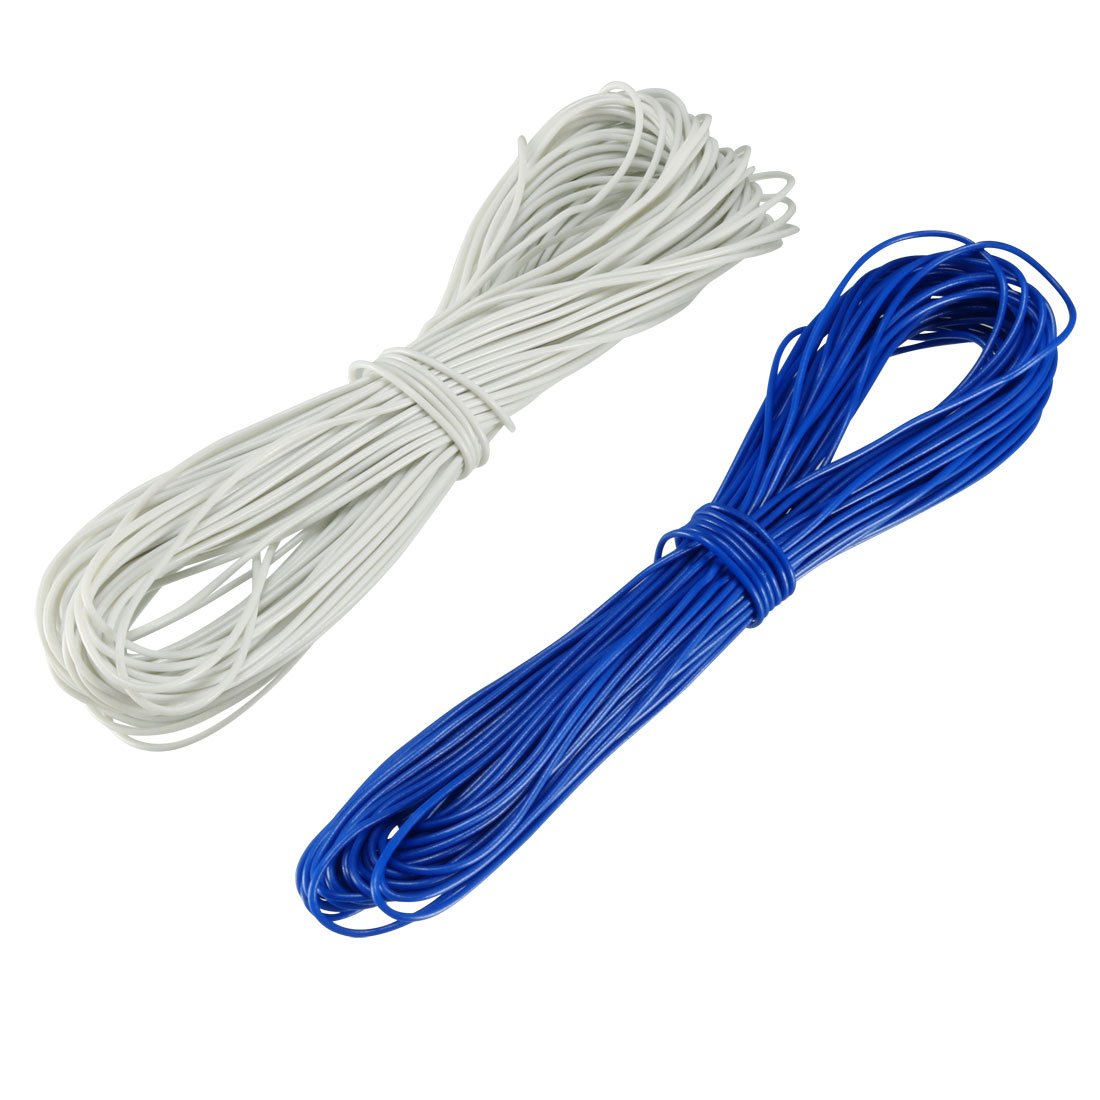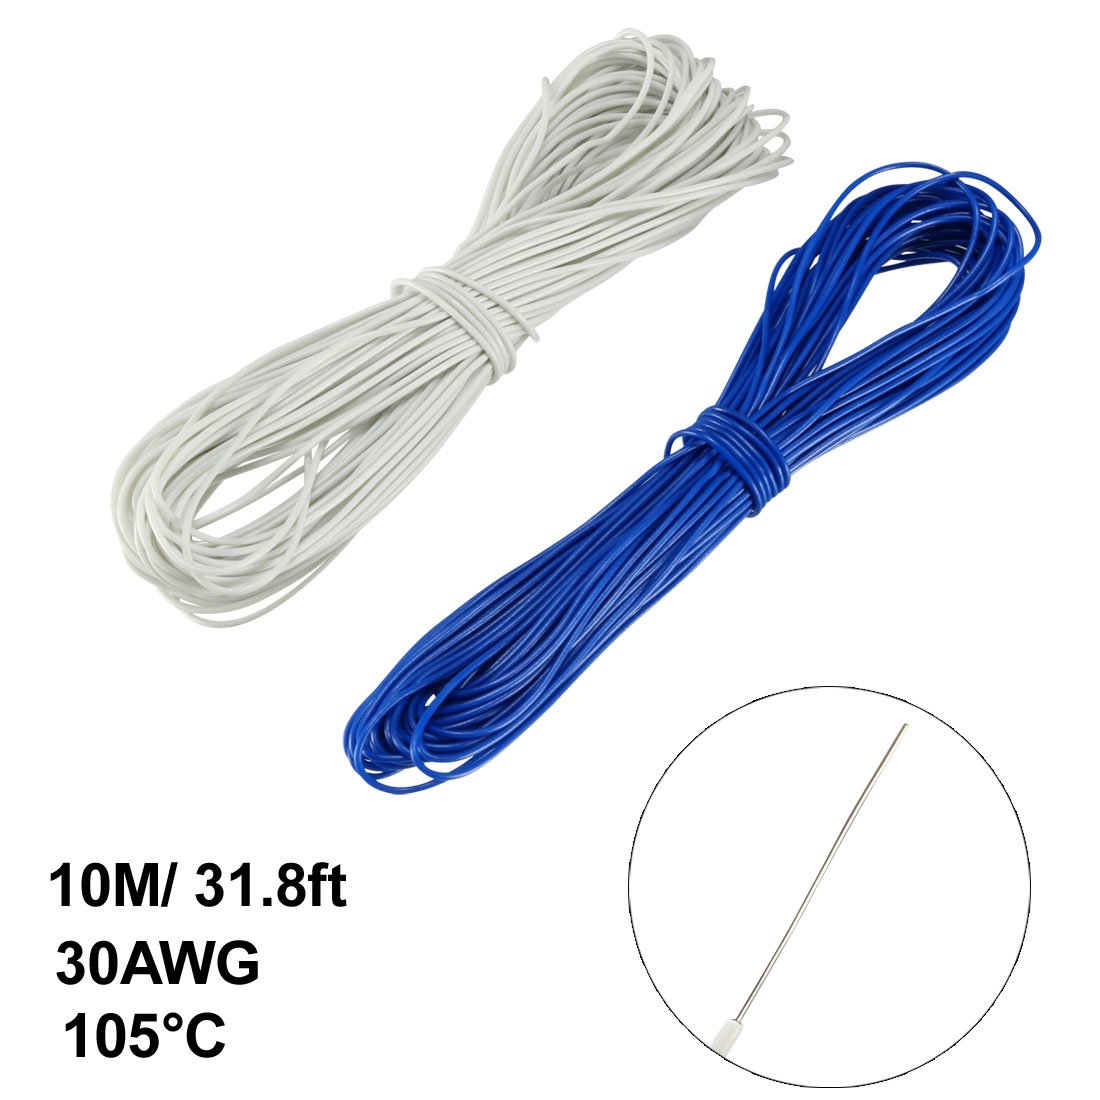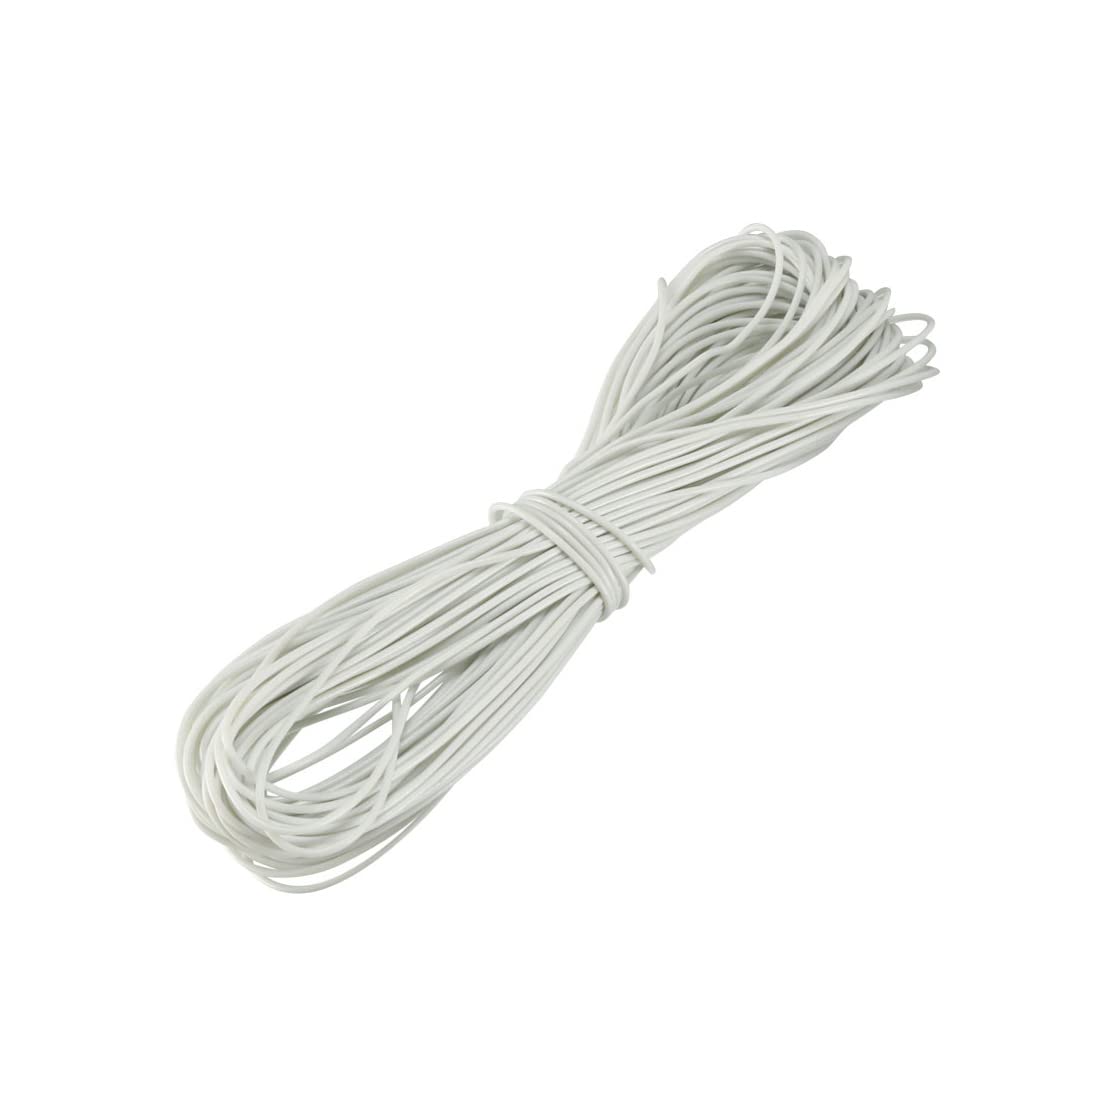
uxcell 2 Pcs Wrapping Wire Tin Plated Copper Wire PCB Wires Cable P/N DM-30-1000 30 AWG 10M Length White Blue for Eletronic Test
Category: Industrial & Scientific
Description :*Flexible and insulating wrapping wire is easy to work, the PVC coated tin-plated single strands copper is durable.*Plastic spool will be provided together for better organizing.*Fit for breadboard, jumper wire, test jig, jtag or any electronic test uses. Wrapping Wire is widely used for laptop, motherboard, LCD display, breadboard, electronic test and other PCB ing fly line.     Specifications :*Model : P/N DM-30-1000.*Wire Color : White, Blue*Wire Gauge : 30AWG*Copper Core Quantity : Single Strand*Copper Core Diameter : 0.2mm*Copper Core Cross-sectional Area : 0.05mm2*Material : Plastic, PVC, Tin Plated Copper*Wire Outer Diameter : 0.63mm*Each Wire Length : 10m / 32.8ft Package Content :*2 x Wrapping Wire
Features: Each Wire Length : 10m / 32.8ft; Copper Core Diameter: 0.2mm; Wire Outer Diameter: 0.63mm. | Model : P/N DM-30-1000. Wire Gauge: 30 AWG; Wire Color : White, Blue. | Temperature Rating: 105 Degree; Excellent flexibility, insulation and corrosion resistivity. | Fit for breadboard, jumper wire, test jig, jtag or any electronic test uses. | Material: Plastic, PVC, Tin Plated Copper; Package Content : 2 x Wrapping Wire.